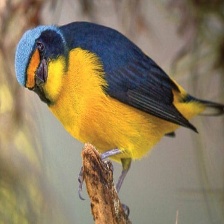
Species: ANTILLEAN EUPHONIA
Scientific name: EUPHONIA MUSICA